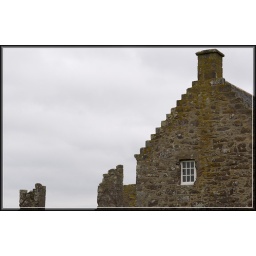
Stepped effect up the side of a roof, set against a cloudy cold blue sky, Dunnottar castle